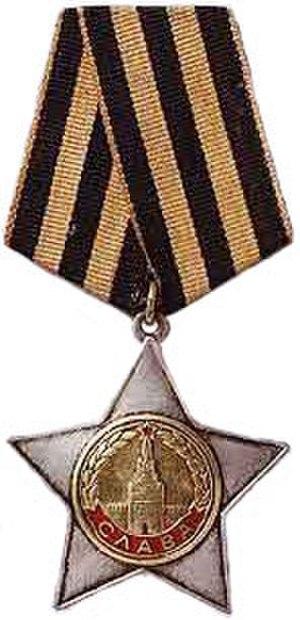
Les décorations dans cette liste sont des décorations de l'ex-Union Soviétique décernées pour reconnaître des réalisations militaires et civiles. Certaines de ces récompenses ont été abolies suite à la dissolution de l'Union soviétique, alors que d'autres sont conservées par la Fédération de Russie à partir de 1991 et furent simplement retravaillées afin d'abroger les signes communistes.